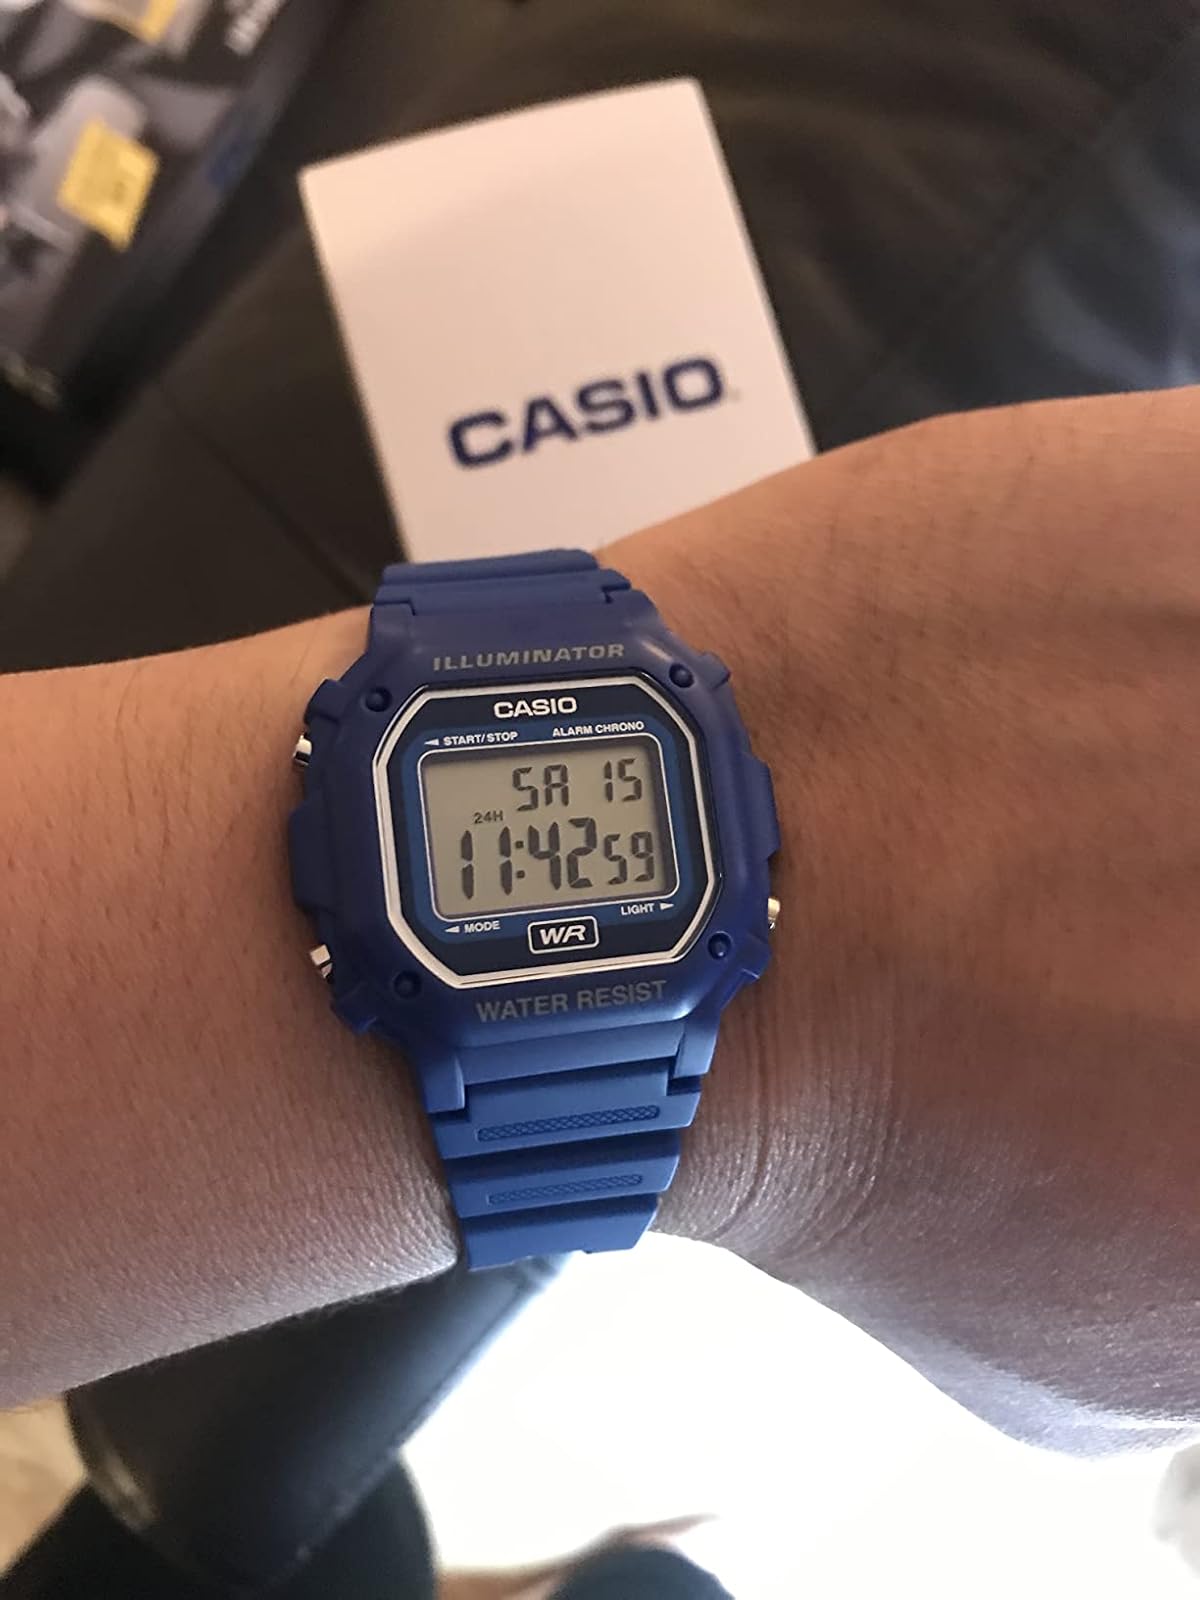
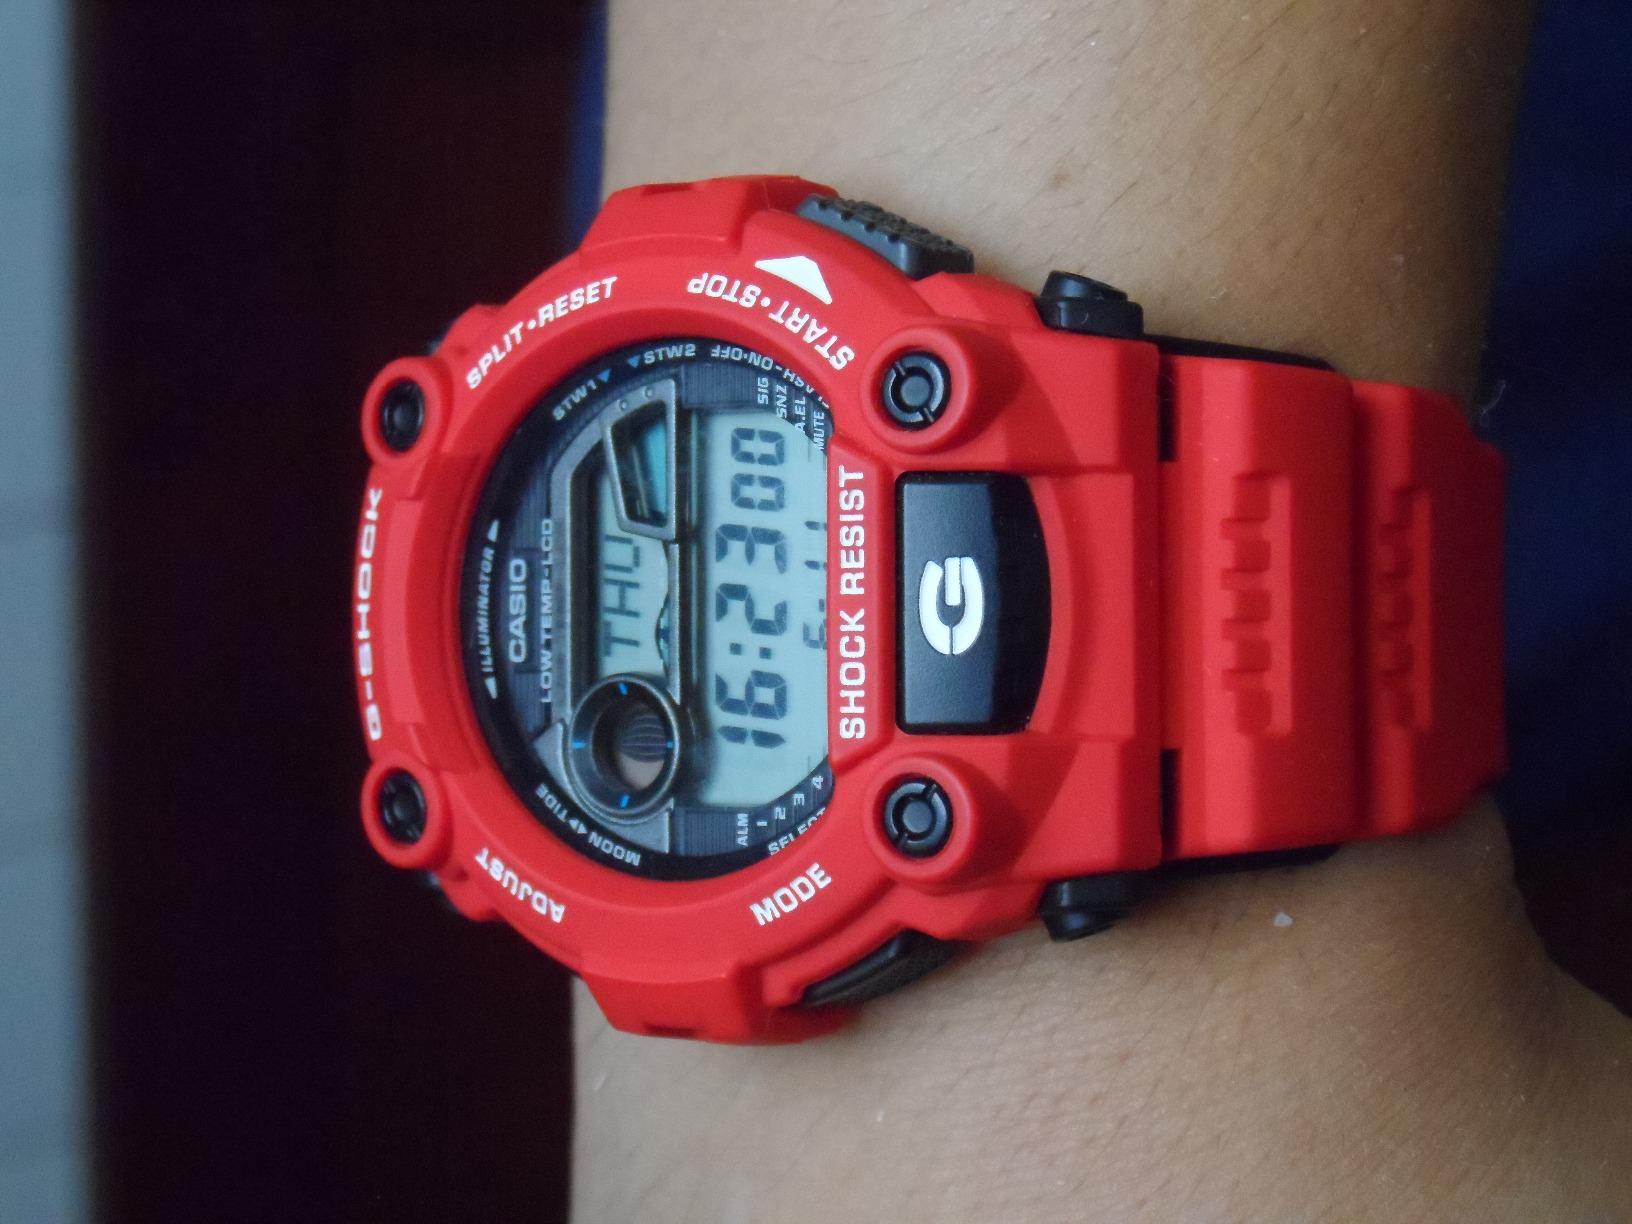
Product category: accessories_watch
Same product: no